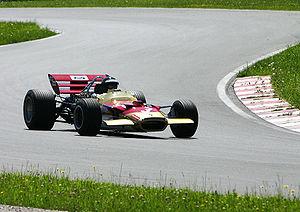
Le Team Lotus était la compagnie sœur, spécialisée dans la compétition automobile, du constructeur anglais Lotus Cars. L'écurie Lotus a notamment été présente en Formule 1 de 1958 à 1994. Elle s'y est distinguée par ses multiples victoires et titres mondiaux, mais également par ses innovations technologiques qui ont à de nombreuses reprises révolutionné la discipline.
Lotus Cars est un constructeur automobile chinois d'origine anglaise spécialisé dans les voitures de sport et de compétition. Lotus sous-traite également de l'ingénierie automobile pour des constructeurs généralistes désirant améliorer leurs voitures ou créer des modèles sportifs. Lotus était le surnom donné par Colin Chapman, le fondateur de Lotus, à son épouse.